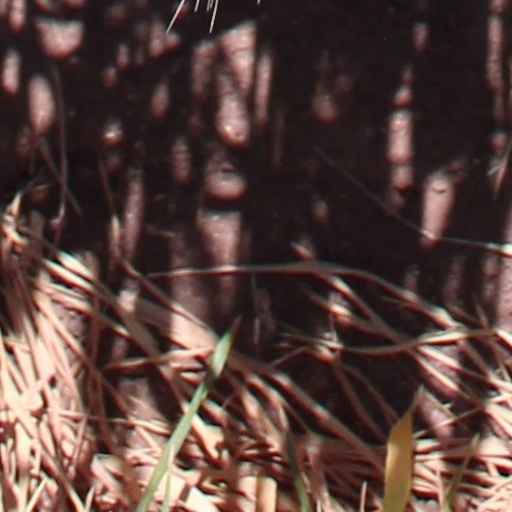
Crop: wheat